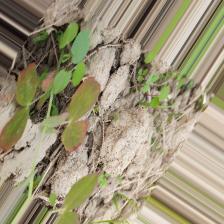
Label: Lentil Rust